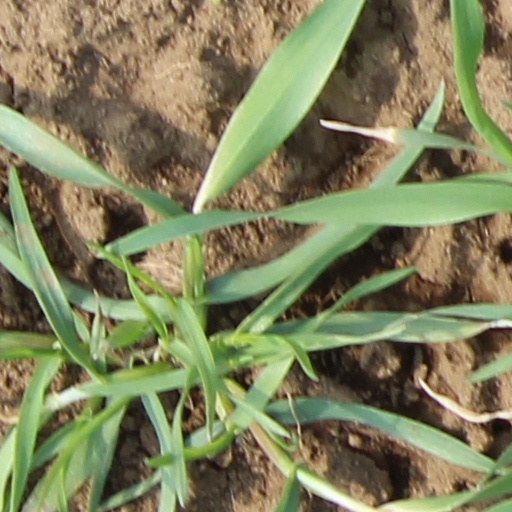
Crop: wheat